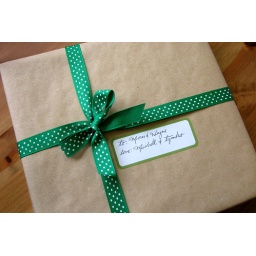
I wrapped my presents this year in brown paper and used up some of my ribbon stash....=) simple. cute. inexpensive.